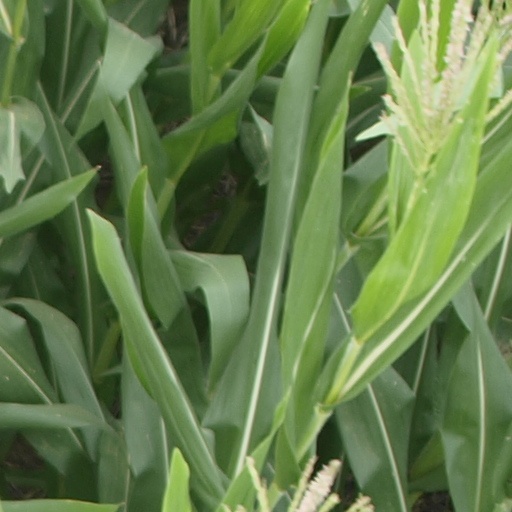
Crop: maize; corn